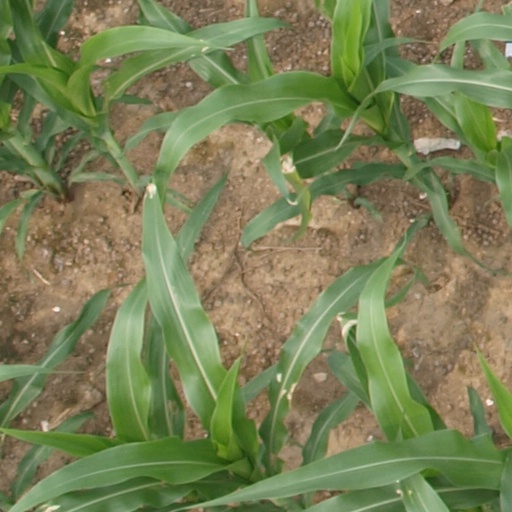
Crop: maize; corn